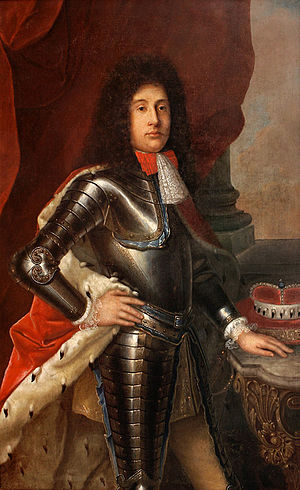
Anhalts regenter / Anhalt-Köthen / Fyrster af Anhalt-Köthen fra Huset Askanien
Anhalts regenter er en oversigt over de regenter, som har regeret over Hertugdømmet Anhalt i den centrale del af Tyskland.